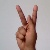
The image shows a hand gesture representing the letter 'K' in Indian Sign Language.